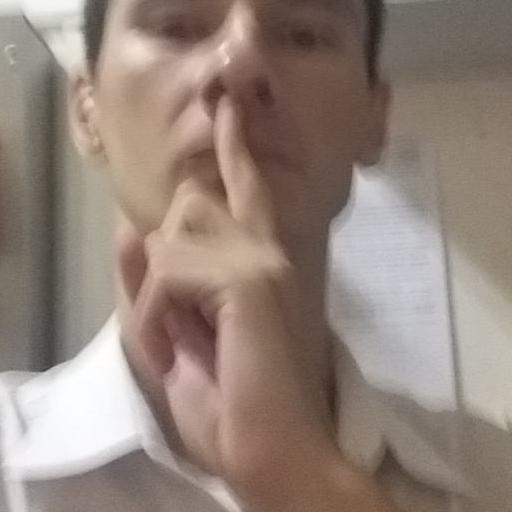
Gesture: mute